Price of Love (film)

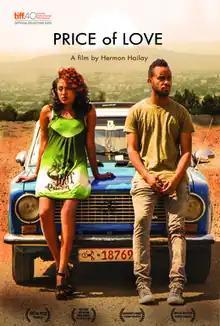

Price of Love is a 2015 Ethiopian drama film directed by Hermon Hailay which was screened in the Official Selection at 2015 Toronto International Film Festival.